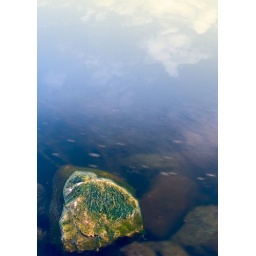
yellow color overlay in sky